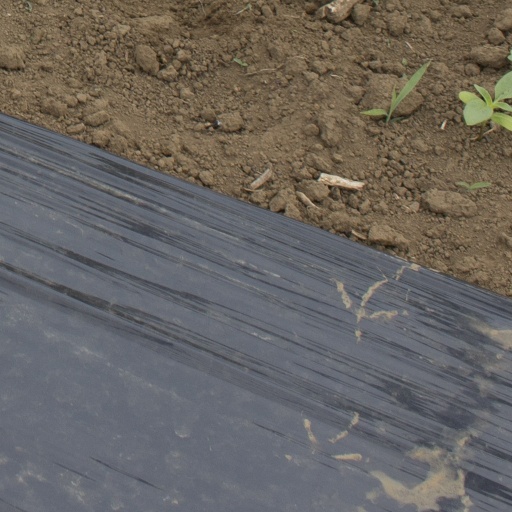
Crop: Jerusalem artichoke